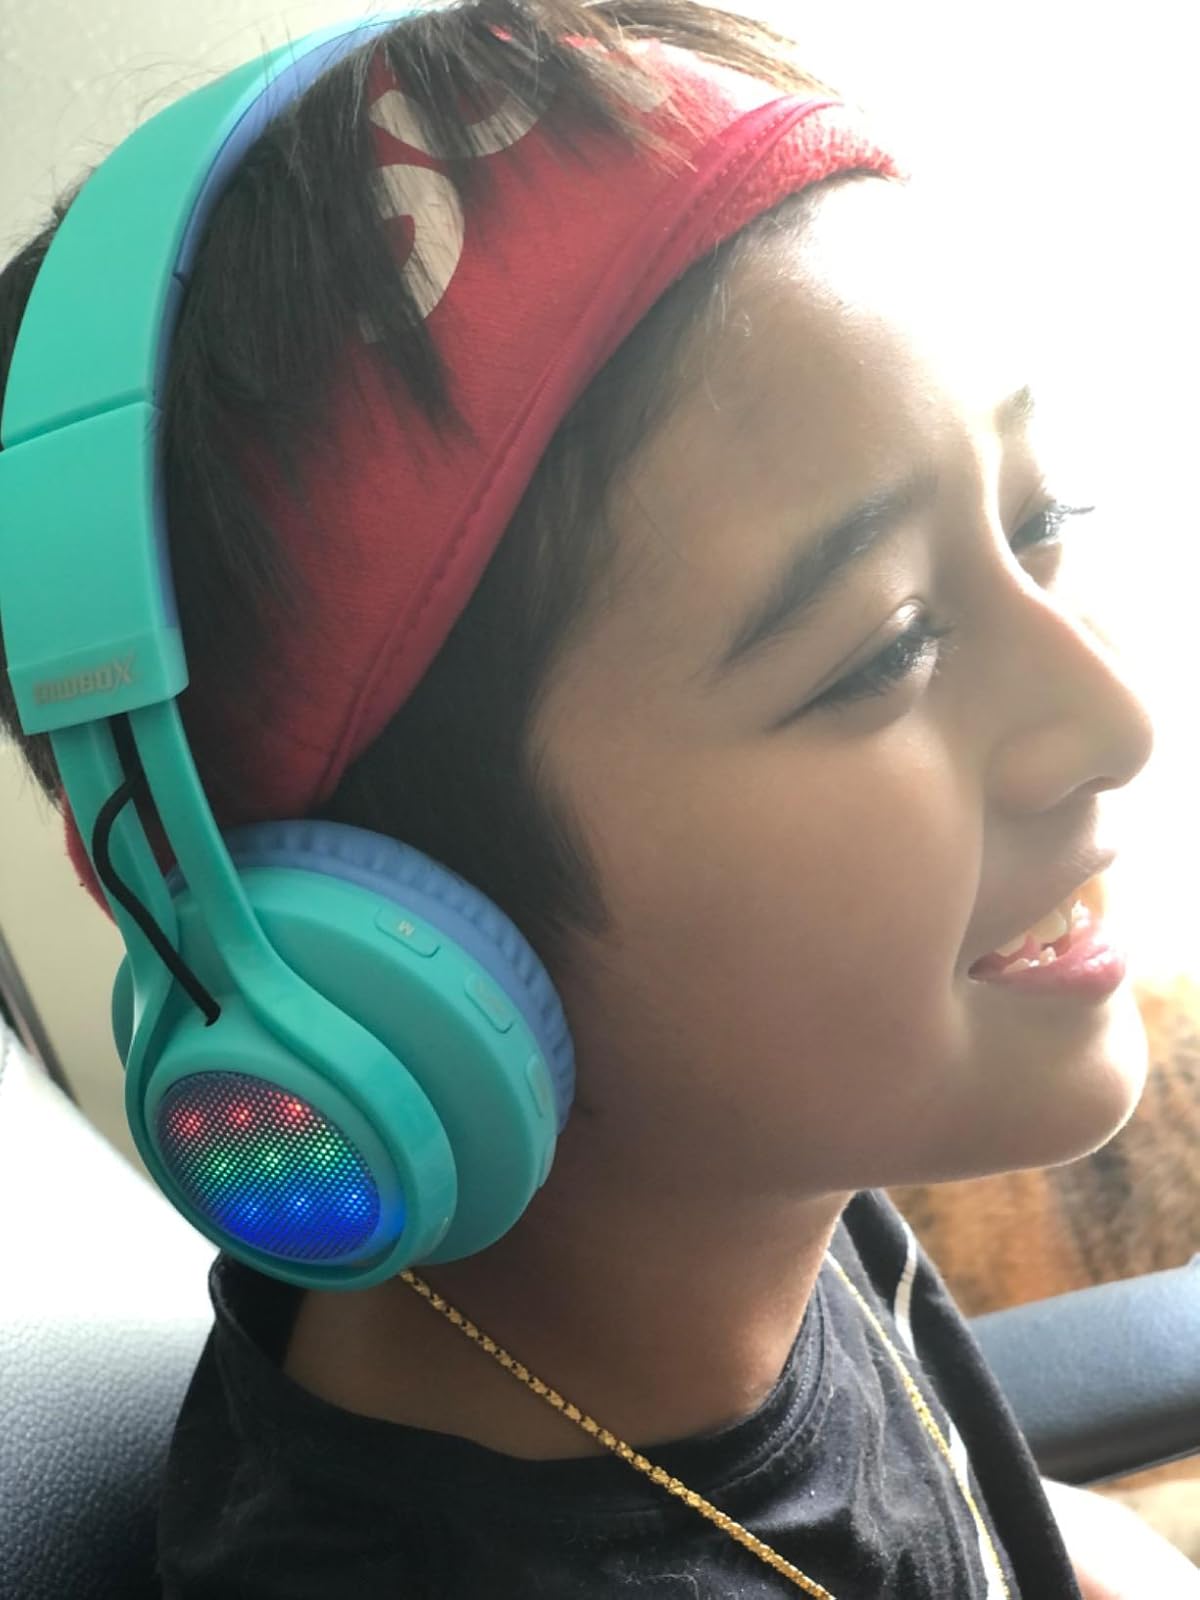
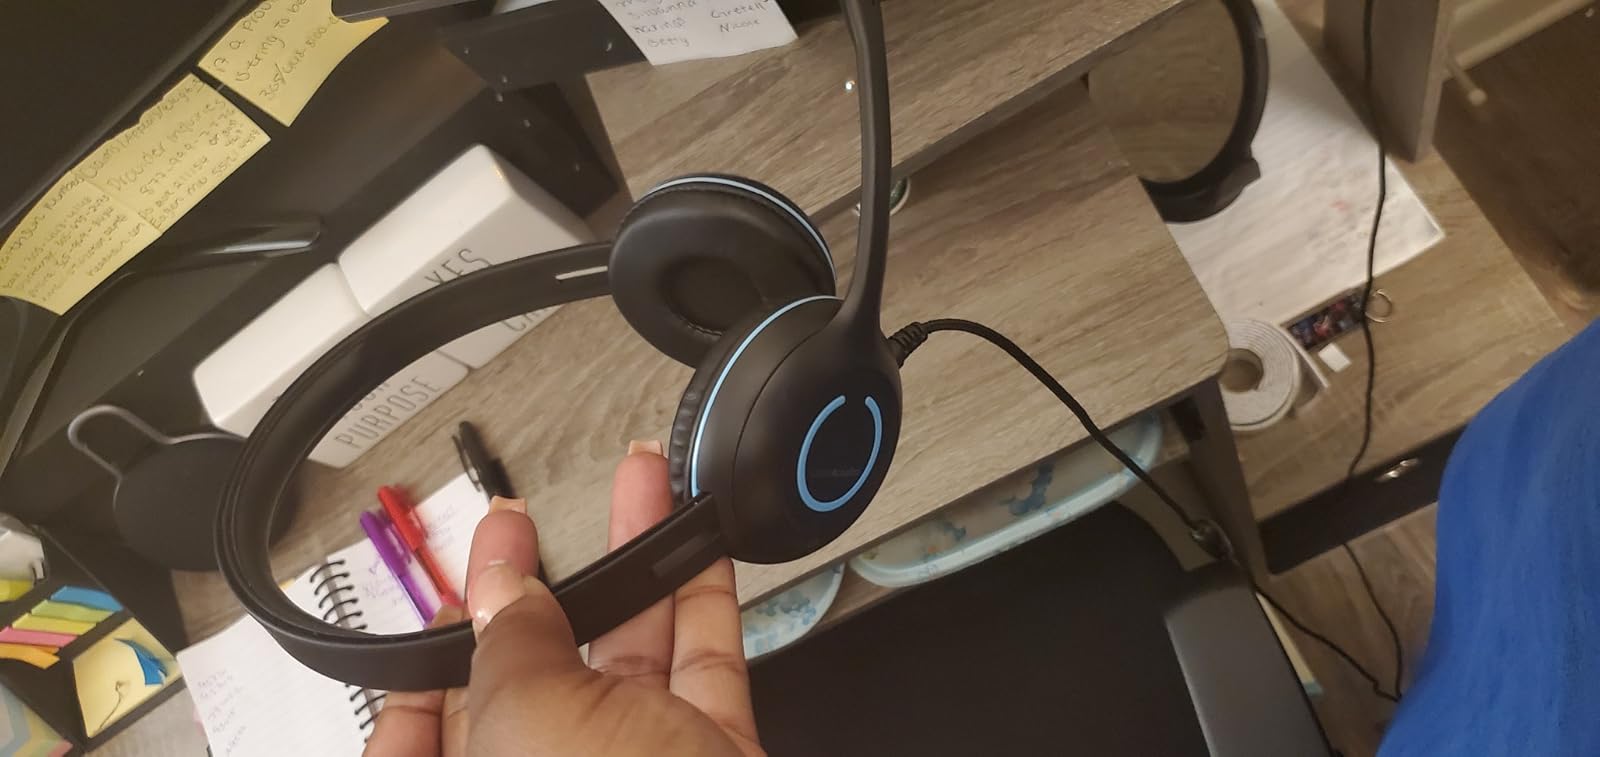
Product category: headphones
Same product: no